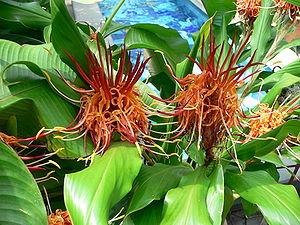
Hedychium est un genre de plantes vivaces de la famille des Zingiberaceae originaires de l'Asie tropicale et de l'Himalaya, mesurant communément entre 1,20 et 1,80 m de haut. Certaines espèces sont cultivées comme plantes ornementales.